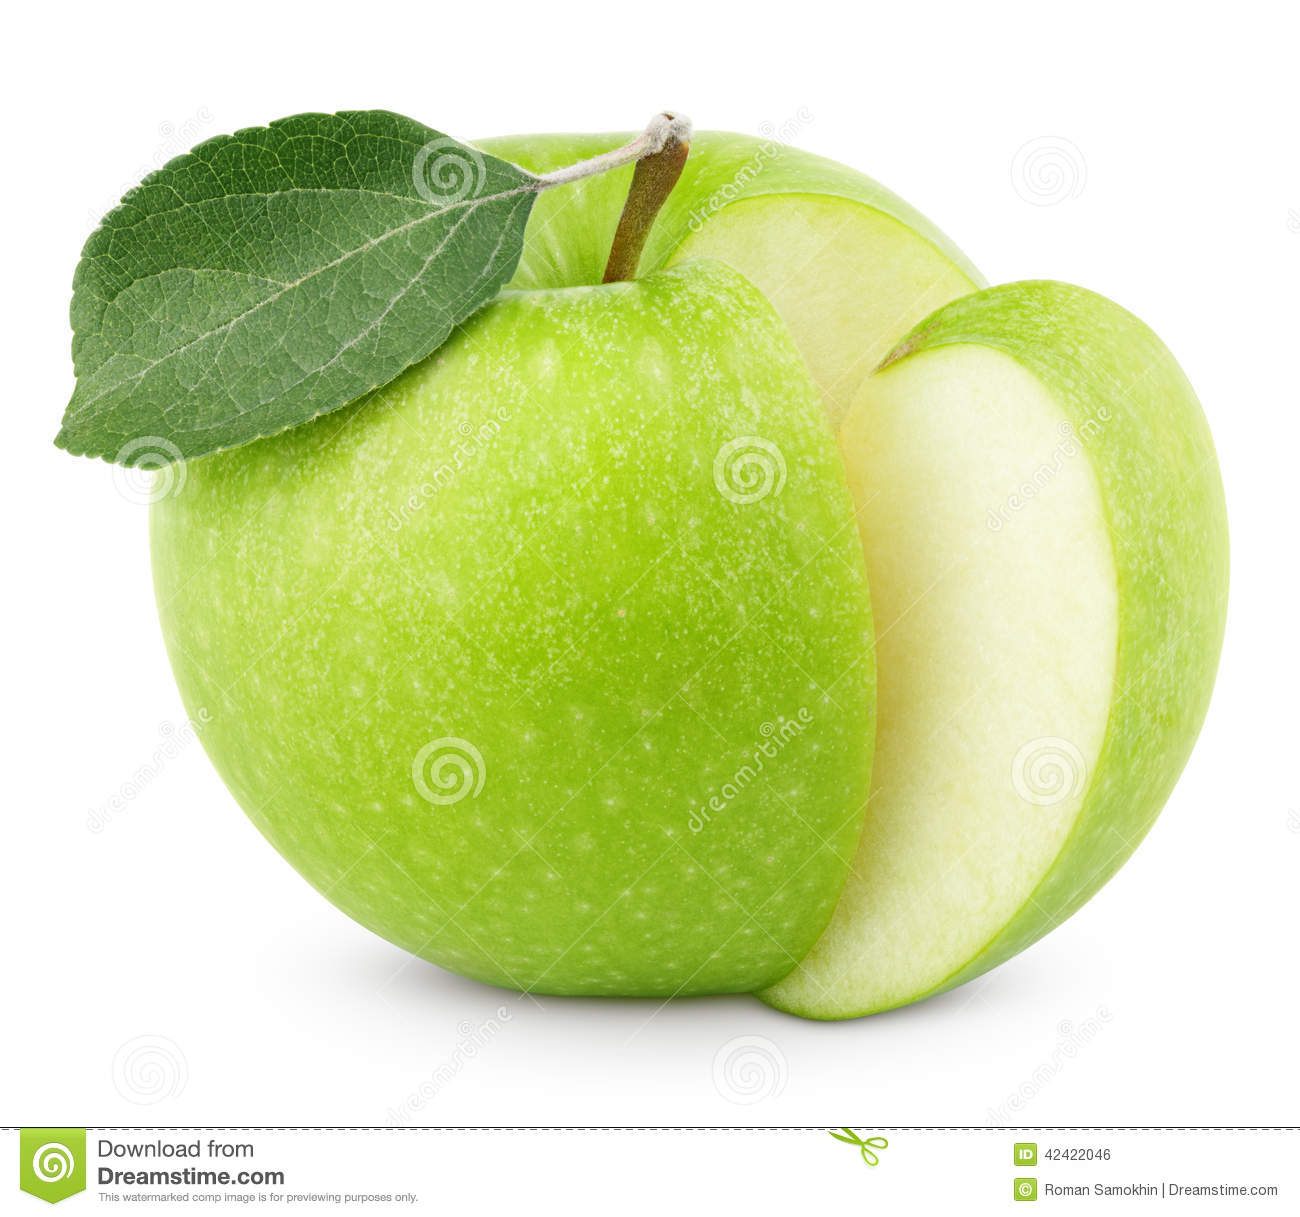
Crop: apple
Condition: healthy